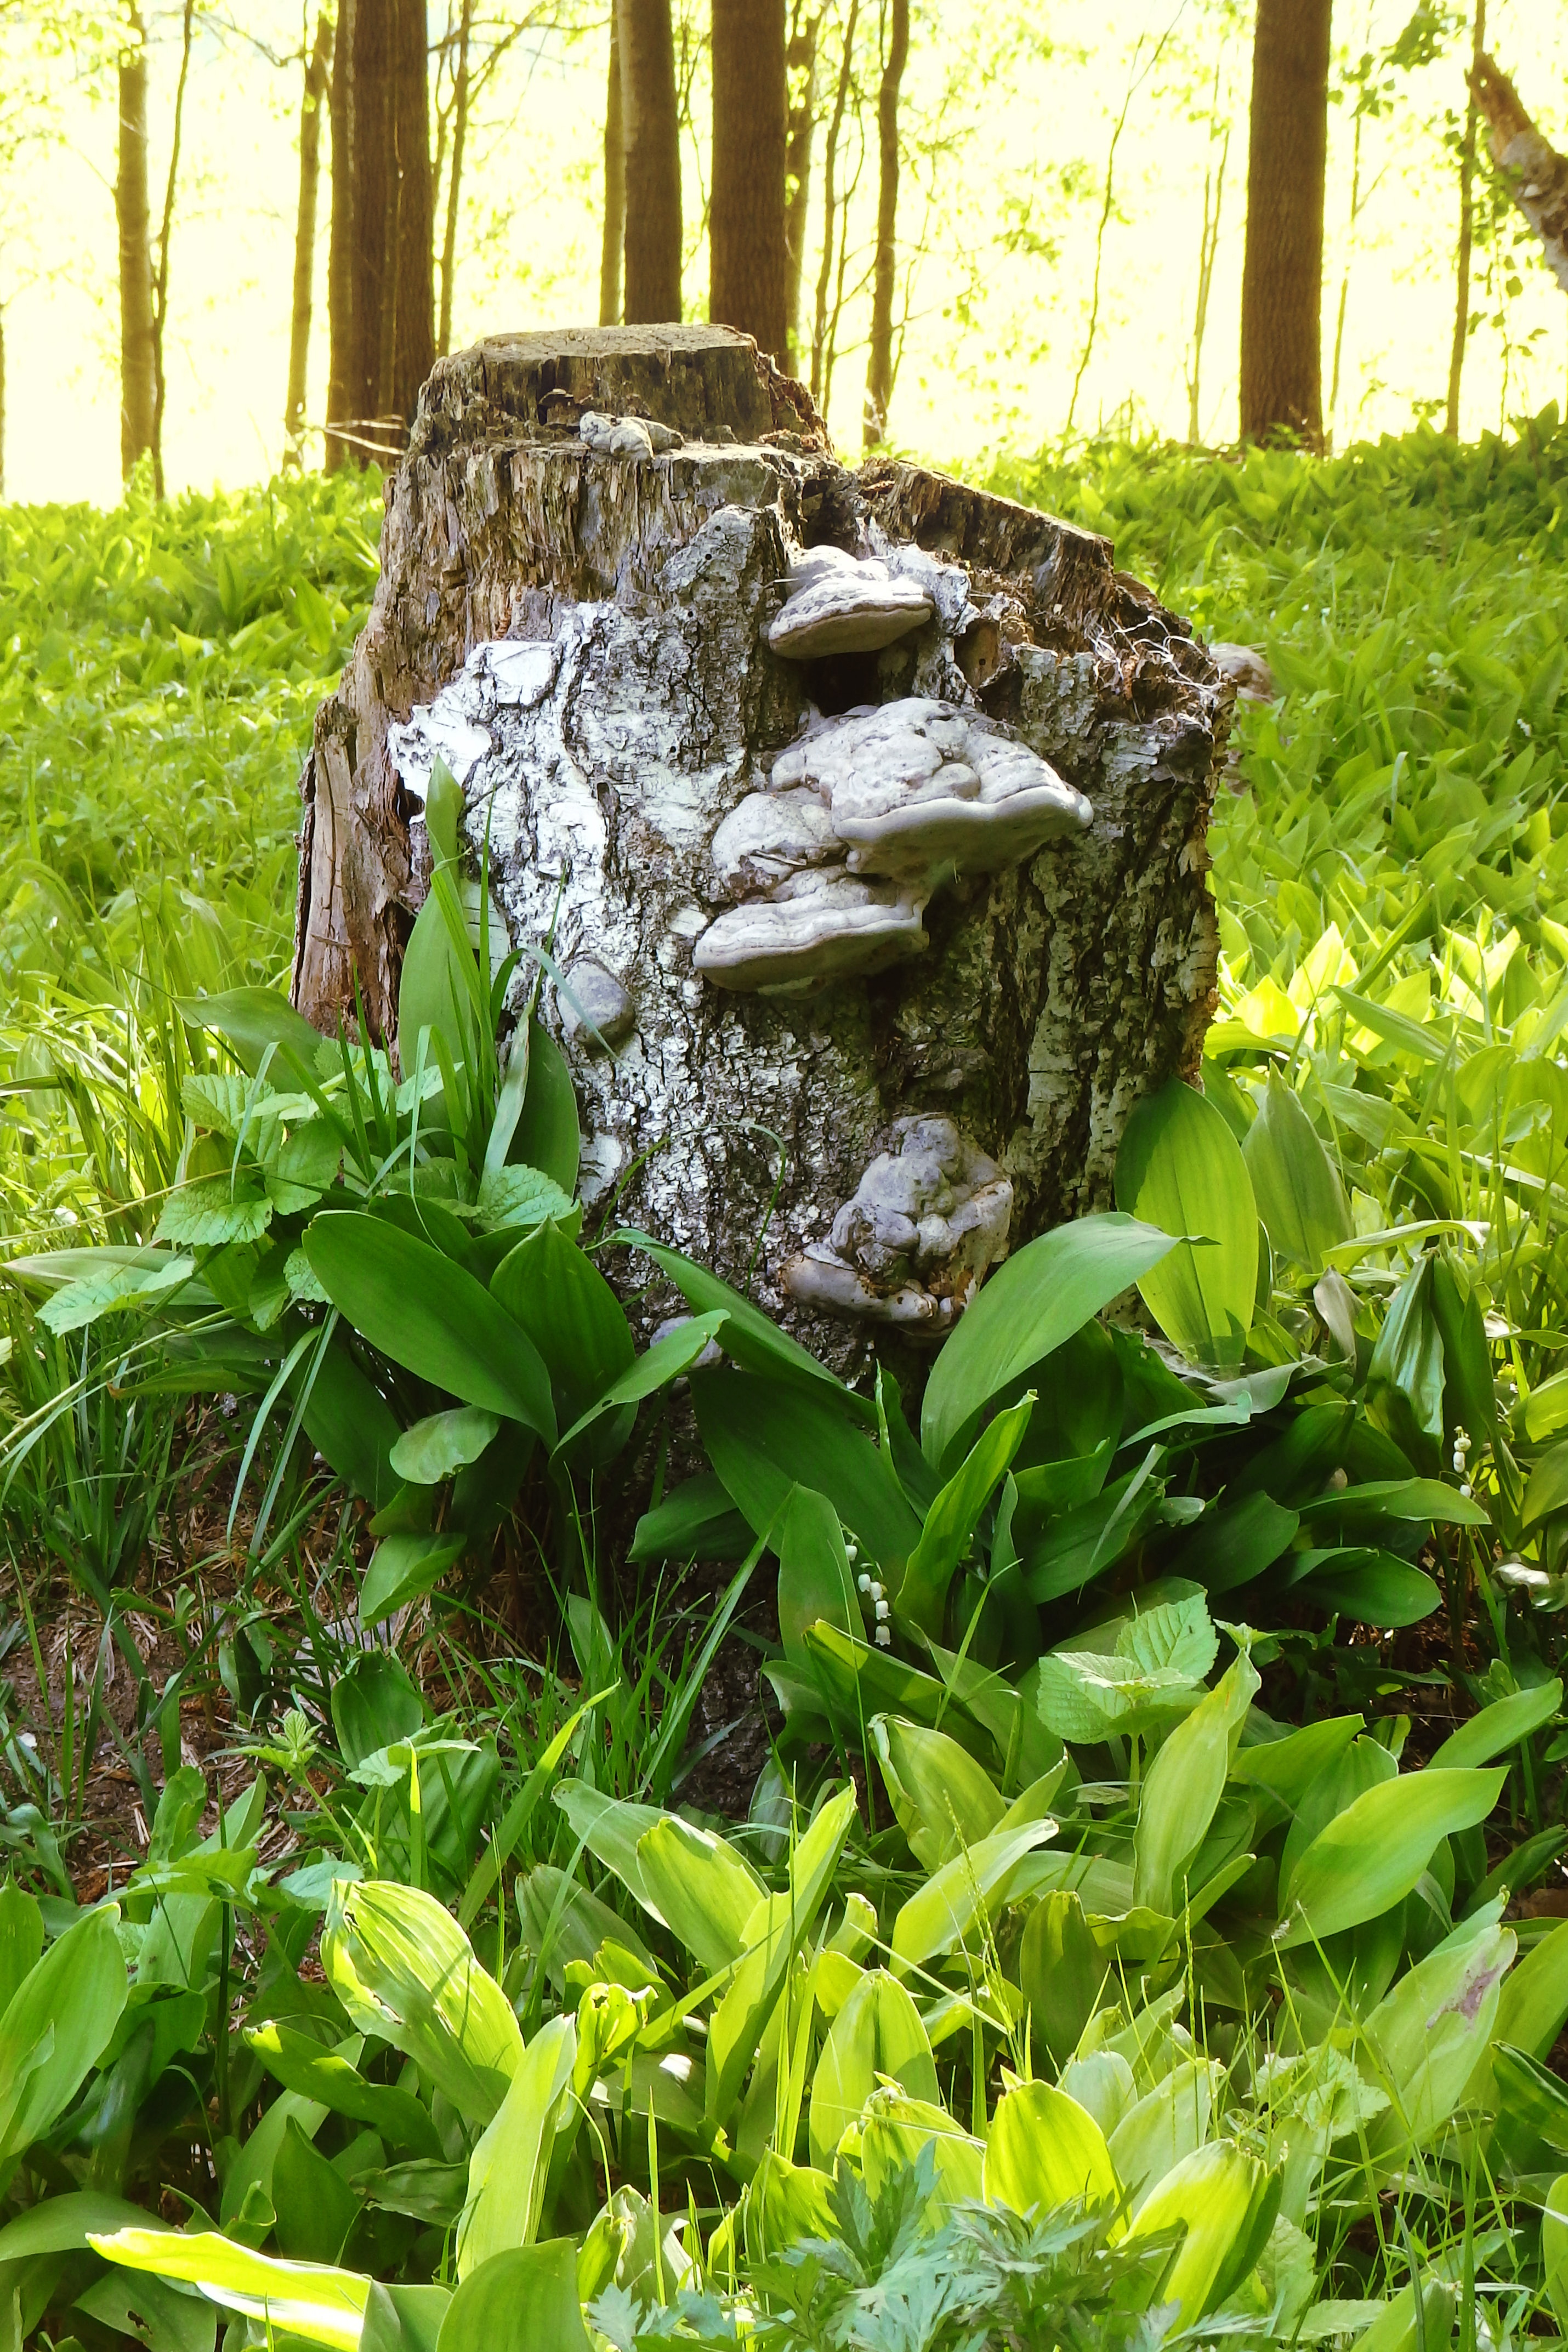
tree, forest, grass, lawn, leaf, stump, flower, summer, pond, green, jungle, botany, garden, trees, face, woods, rainforest, ghost, woodland, habitat, yard, water feature, sunny day, lilies of the valley, natural environment, burls